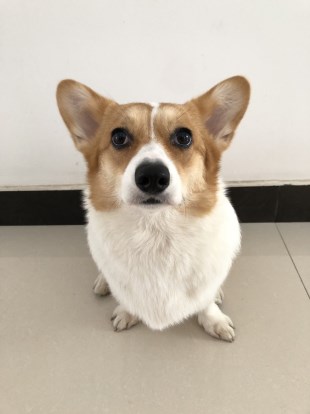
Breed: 2909-n000116-Cardigan